Forts of Ajuda

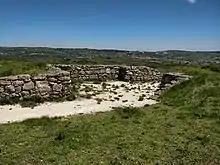
Fort of Ajuda Grande

Built at an altitude of 311 metres, Ajuda Grande (also known as the Fort of Alrota) was planned to control the road that connected Sobral de Monte Agraço, where the French were repulsed, with Bucelas. It was built as an irregular polygon with eleven sides, with two connected bulwarks and with three access points, and is surrounded by a dry moat. Inside, there is a magazine, five embrasures and two traverses. The fort was designed for a garrison of 300 men and is believed to have had four 12-pounder cannon. All of the works on the Lines were numbered and Ajuda Grande was No. 18, forming part of District 5 of the second line. As part of the celebrations of the bicentennial of the Lines of Torres Vedras in 2010, the fort was recently restored. The site also contains a survey marker.